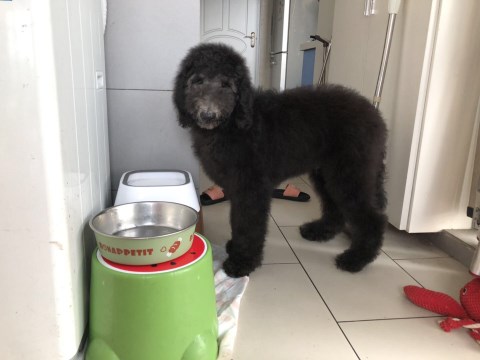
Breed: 316-n000118-standard_poodle